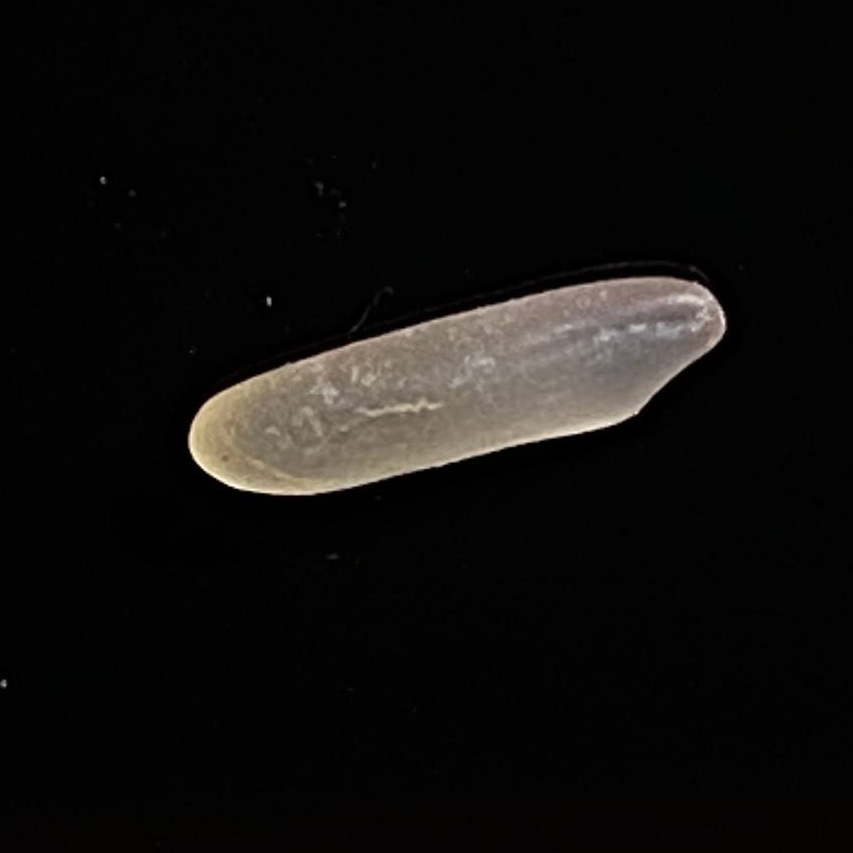
Rice variety: Jirashail